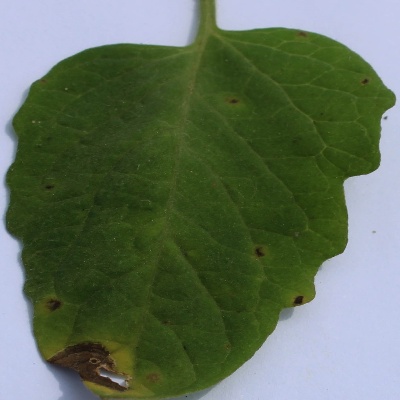
Crop: Tomato
Condition: leaf blight